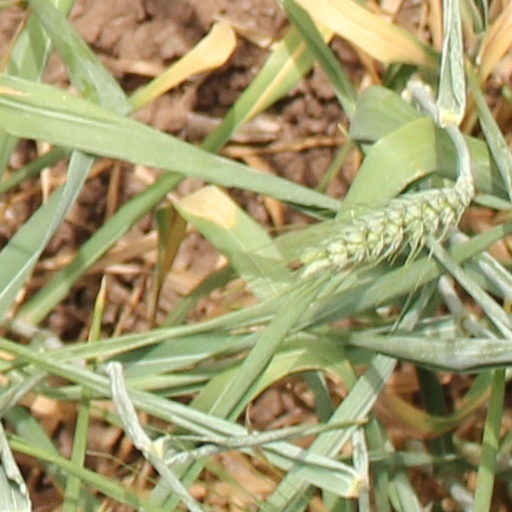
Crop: wheat